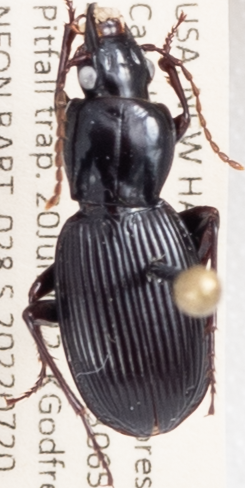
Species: Pterostichus adoxus
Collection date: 2022-07-20
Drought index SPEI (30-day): -0.988
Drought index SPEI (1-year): -0.8
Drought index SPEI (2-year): -1.314